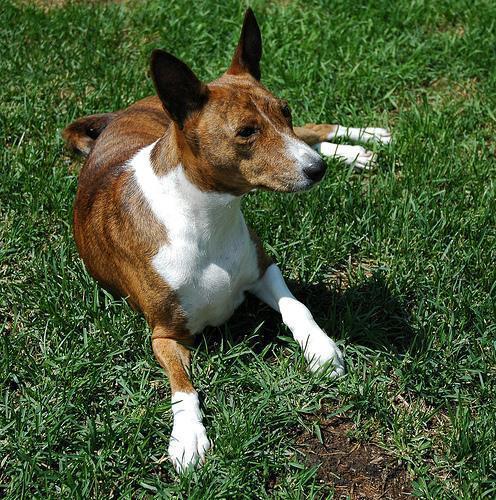
basenji